Jüri Vips

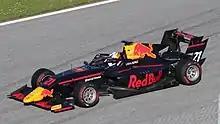
Vips driving the Dallara F3 2019 at the 2019 Spielberg Formula 3 round.

In 2016, Vips made his car-racing debut in the Italian F4 and ADAC Formula 4 championships with Prema Powerteam. He finished sixth in ADAC Formula 4 and fifth in Italian F4, where he won the final race of the season and took the title of rookie champion. In the winter of 2016–17, Vips took part in the Indian-based MRF Challenge Formula 2000 Championship, taking three podium places and finishing sixth in the standings.